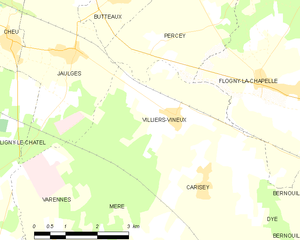
Carte des communes françaises Villiers-Vineux